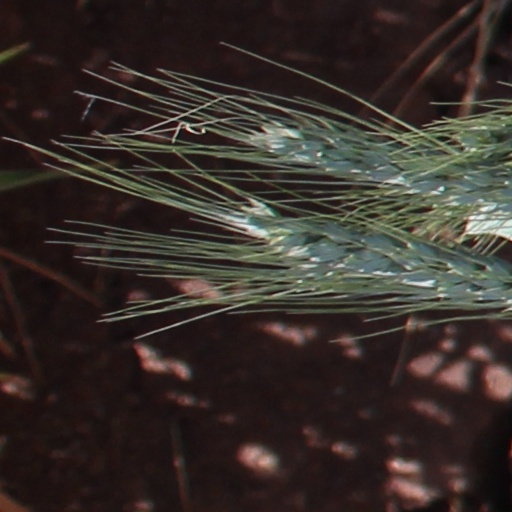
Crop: wheat